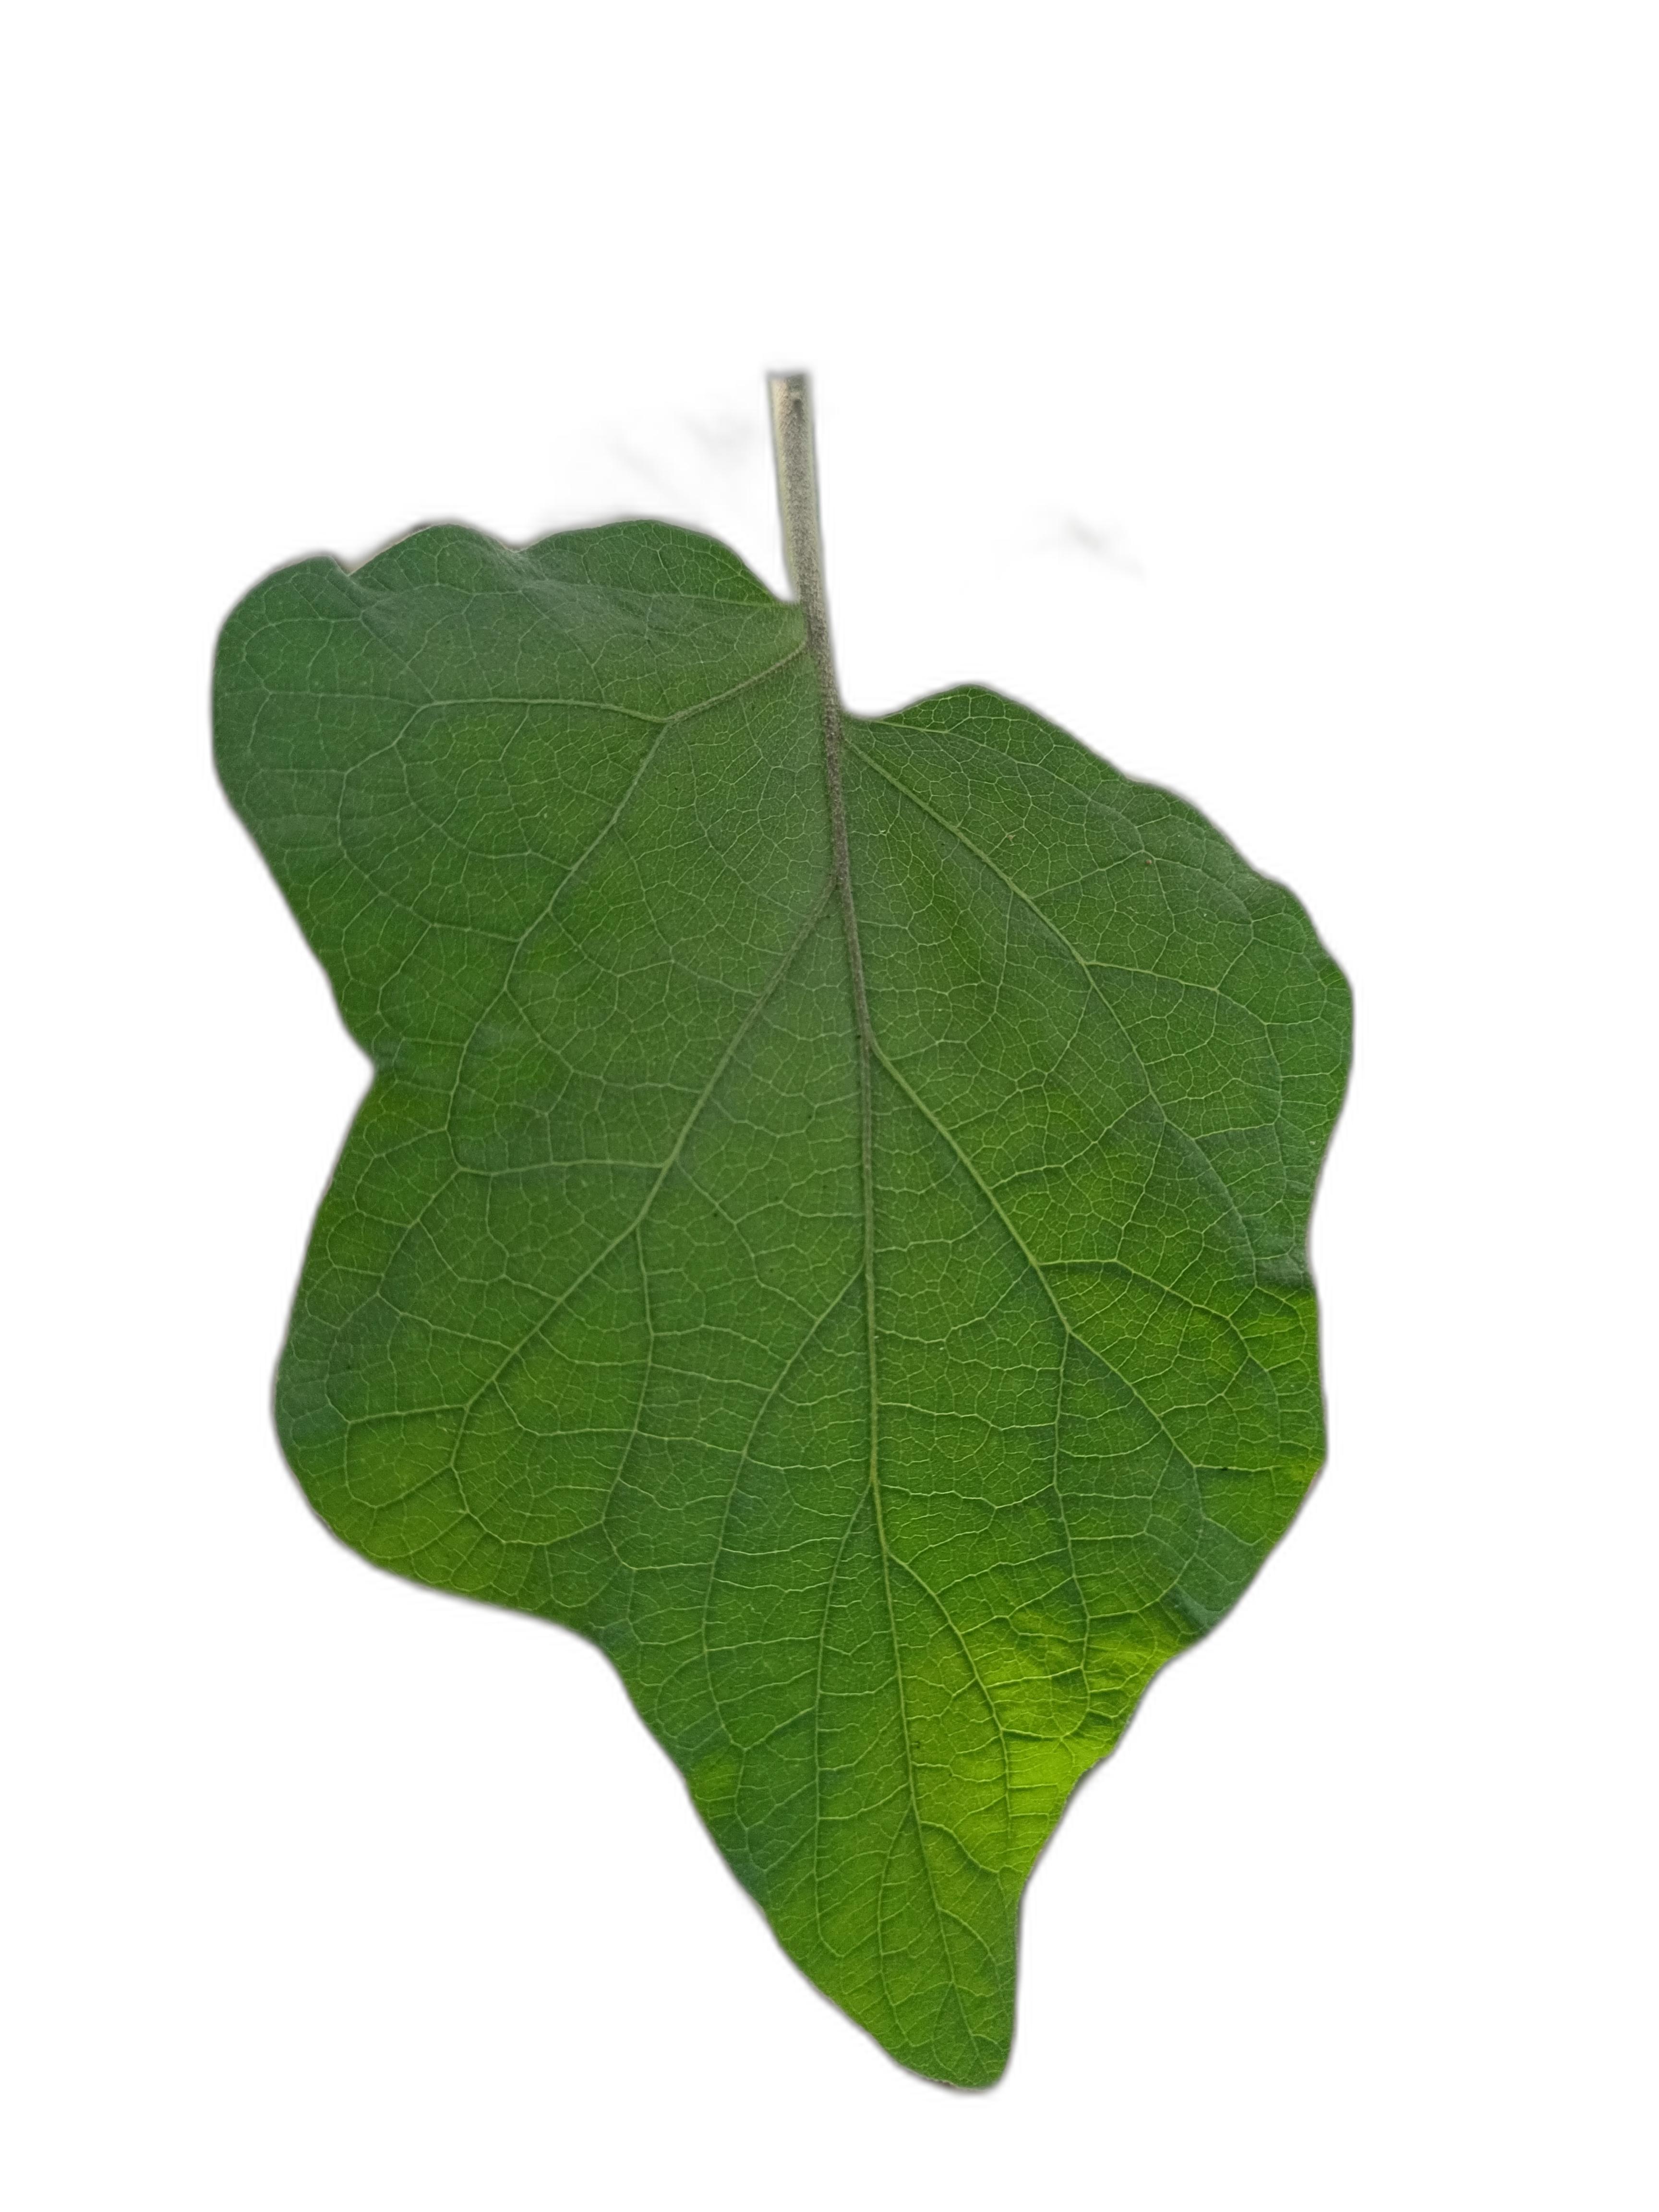
Label: Healthy Leaf